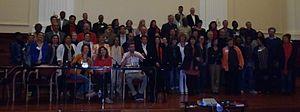
Rencontre Editeurs indépendants Cape Town 2014
Les Presses universitaires d'Afrique sont une maison d'édition camerounaise basée à Yaoundé, existant depuis 1995; publiant majoritairement en sciences juridiques et de l'éducation et en littérature. Une littérature orientée principalement vers les essais. Très impliquées dans les coéditions internationales, les Presses universitaires font partie des membres fondateurs de l'Alliance internationale des éditeurs indépendants depuis 2001.